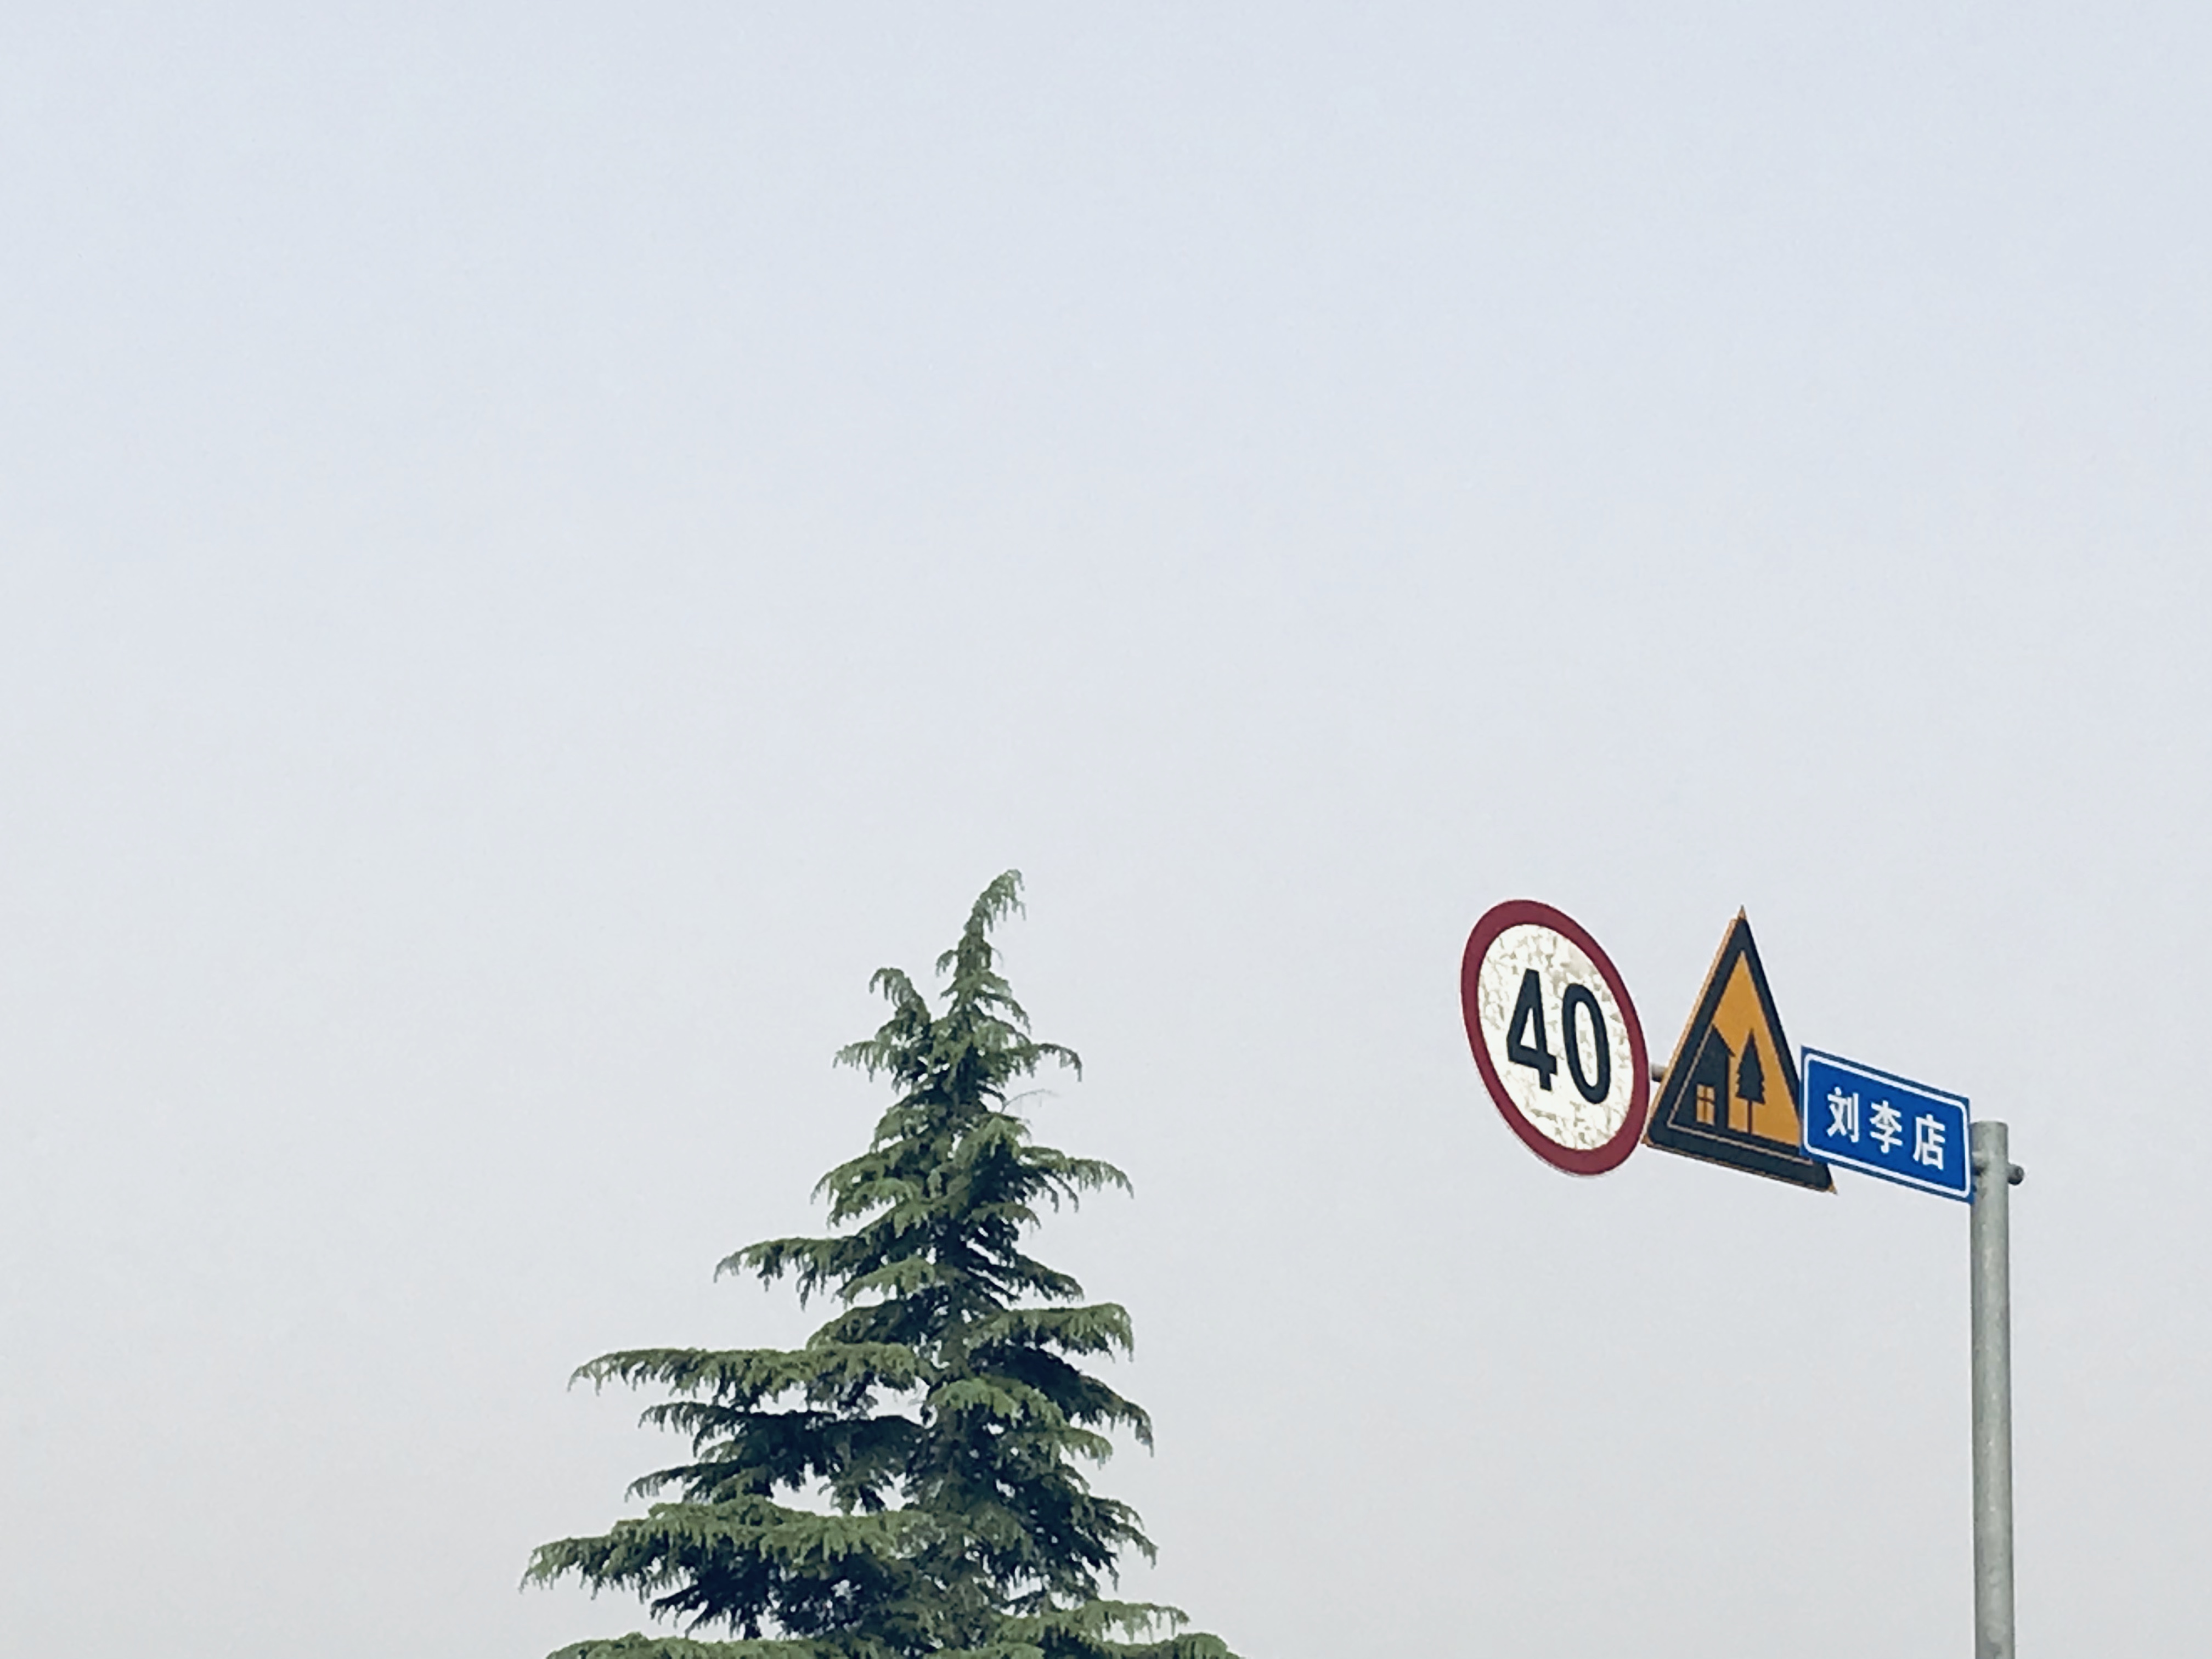
pine, sky, plant, larch, evergreen, twig, tree, pole, font, conifer, triangle, sign, signage, cumulus, wind, street sign, rectangle, forest, christmas decoration, symbol, fir, pine family, logo, tropical and subtropical coniferous forests, Yellow fir, plant stem